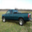
Label: pickup_truck